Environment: real
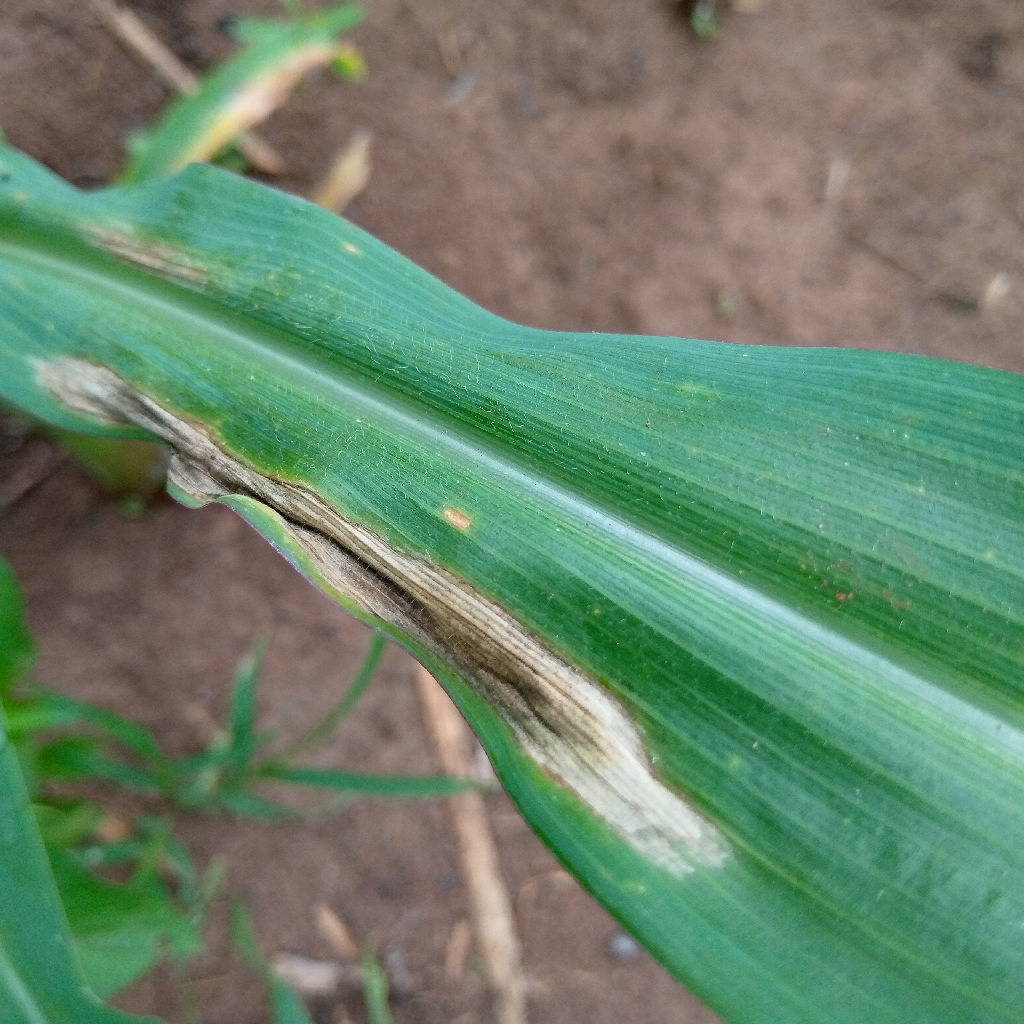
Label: northern_corn_leaf_blight